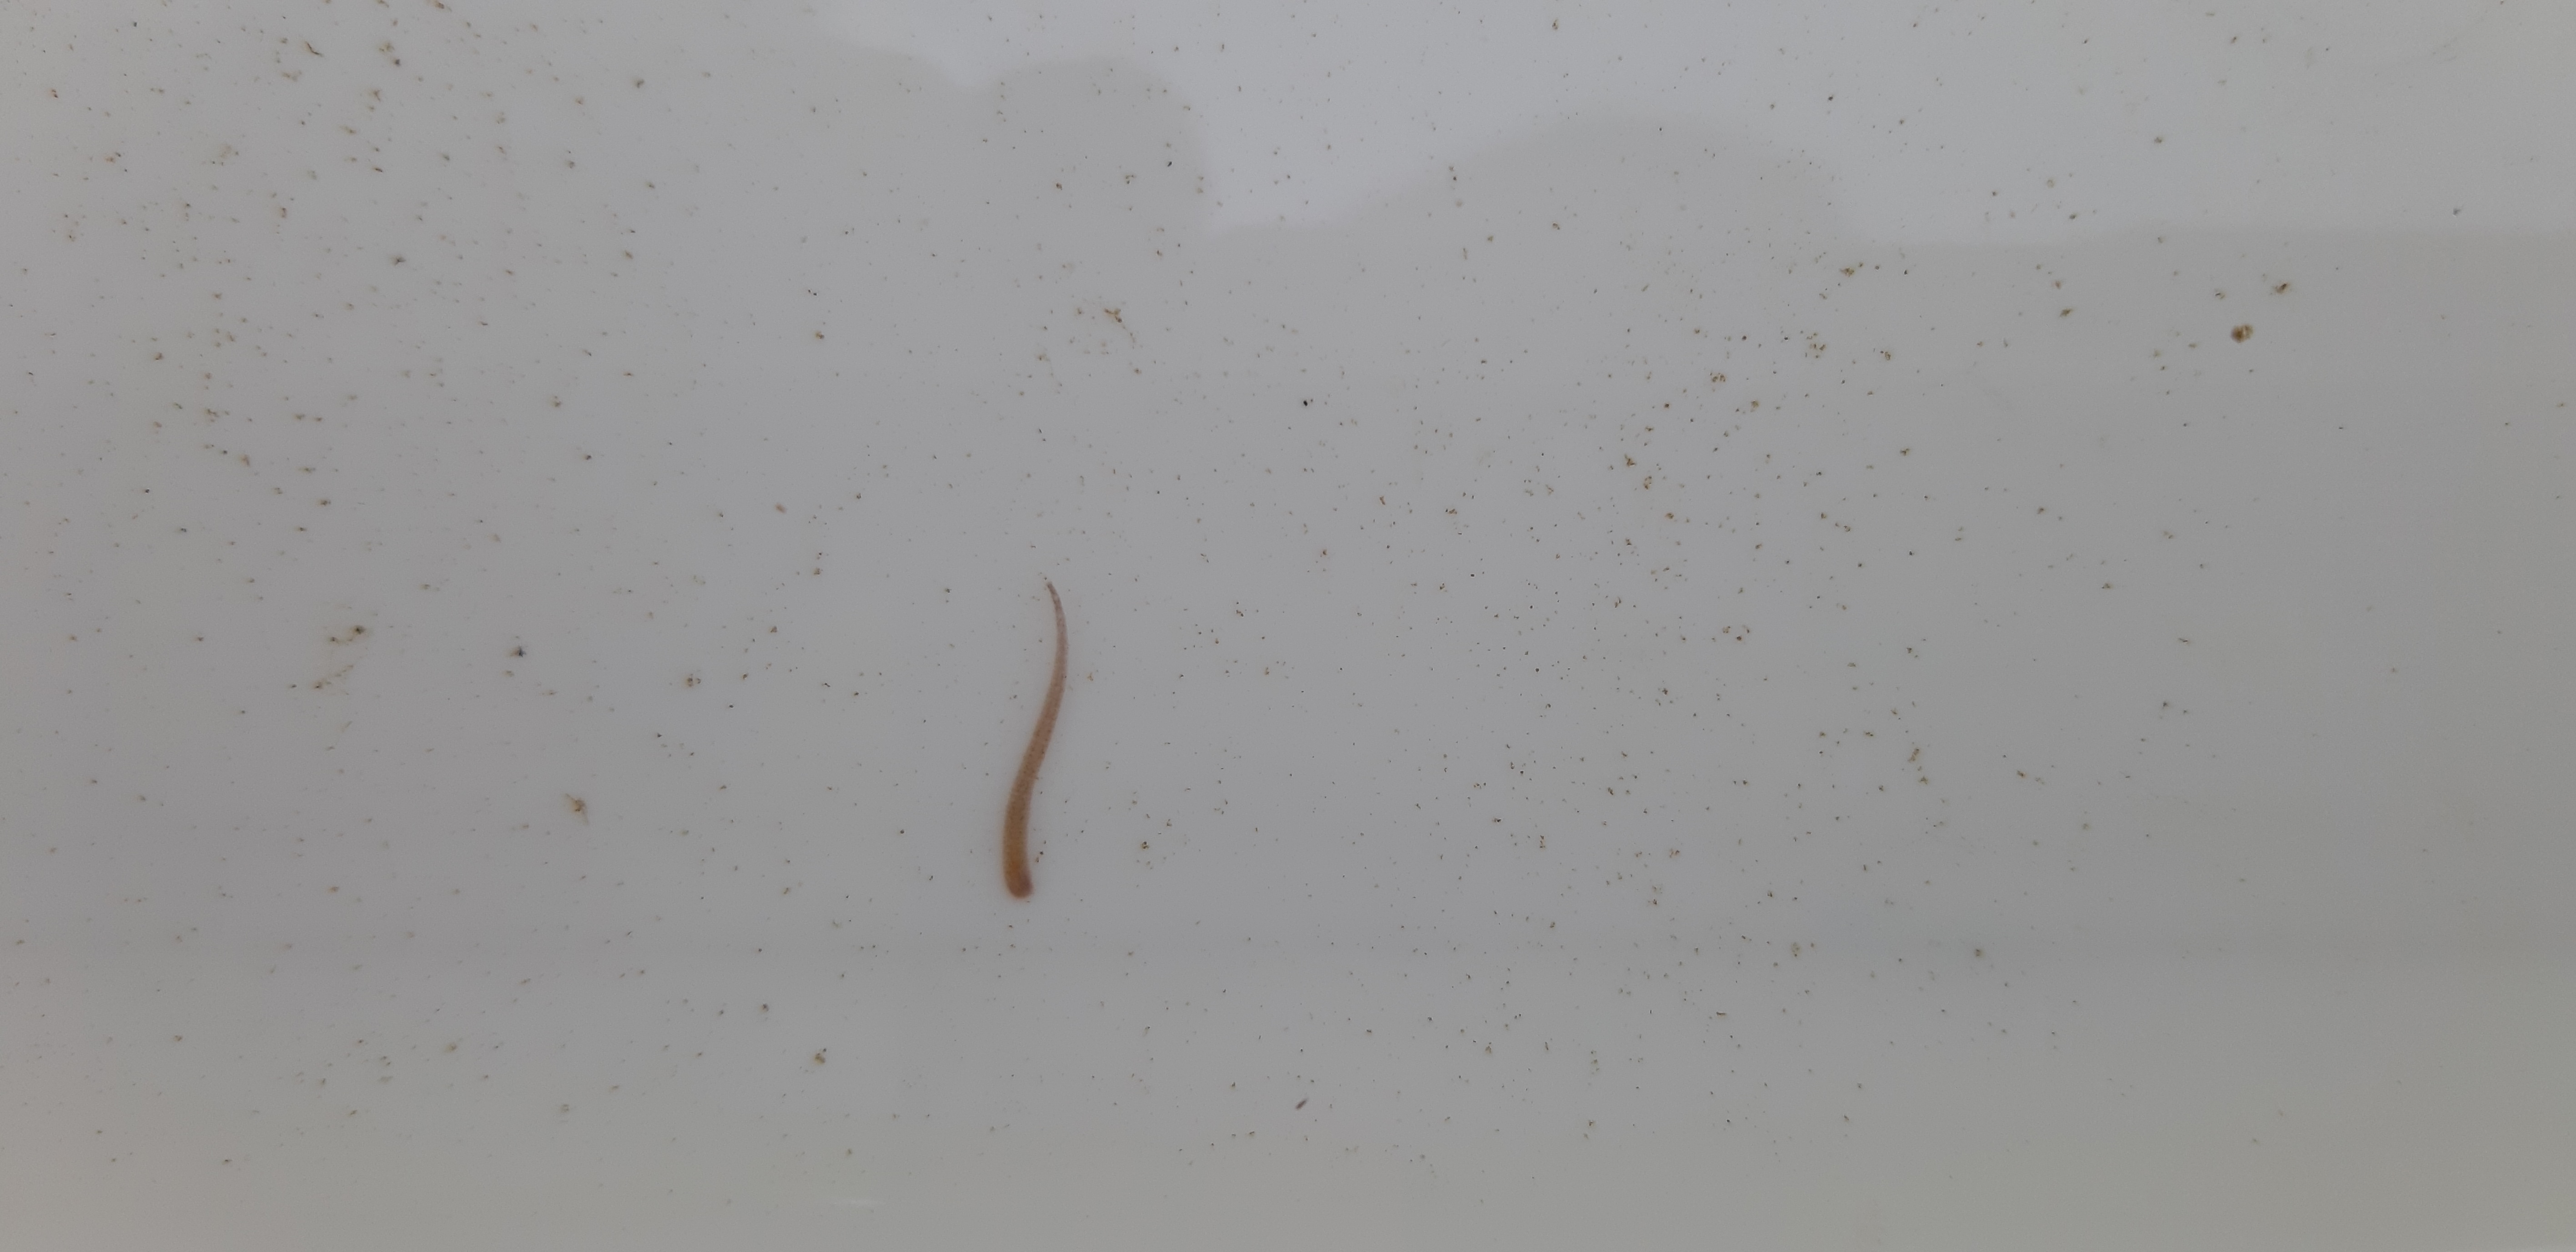
Macroinvertebrate group: leeches